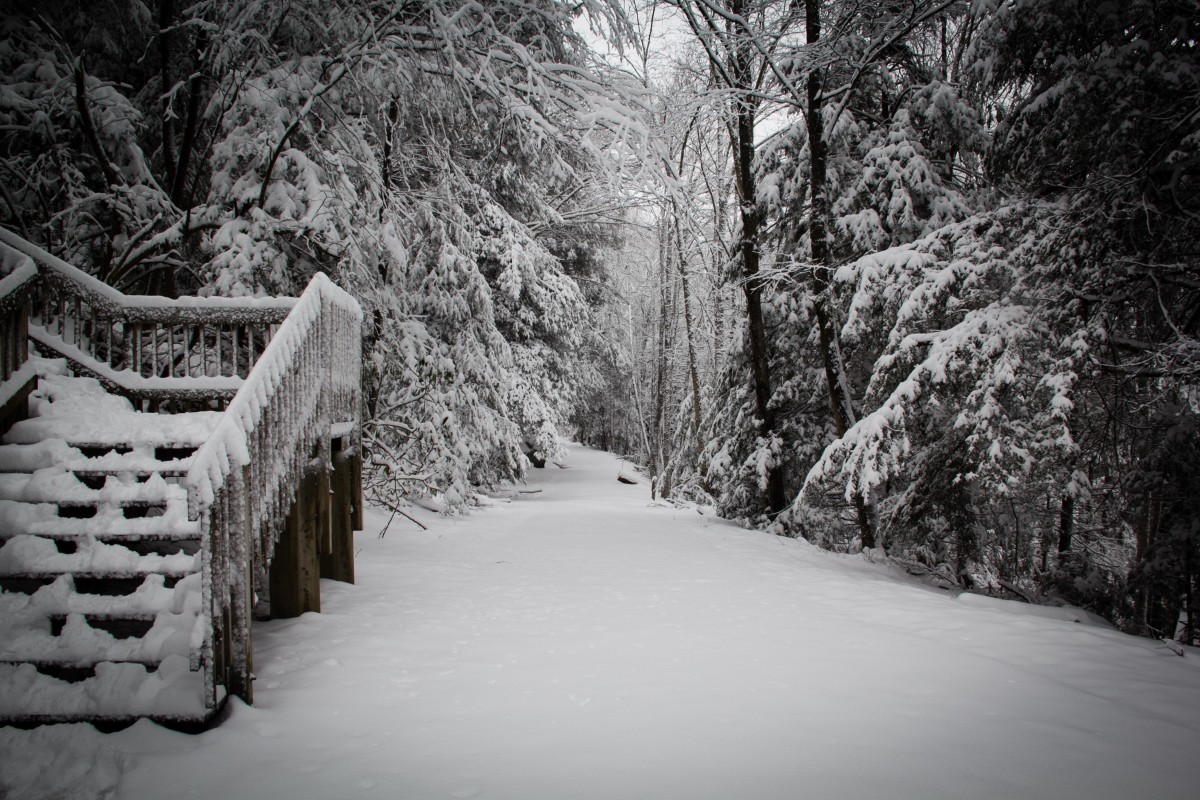
Tags: nature, forest, branch, snow, black and white, frost, weather, season, blizzard, woodland, freezing, monochrome photography, woody plant